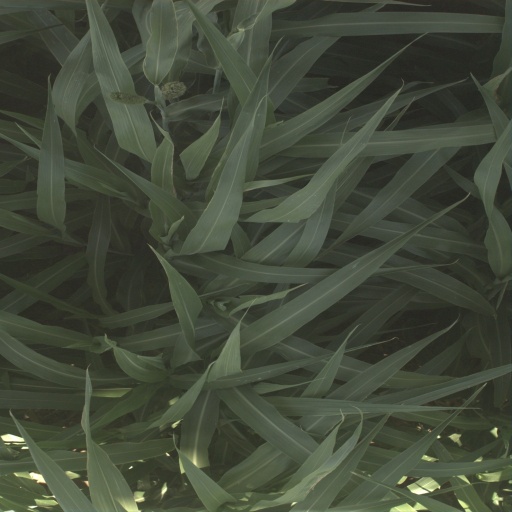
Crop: sorghum